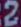
Number: 2